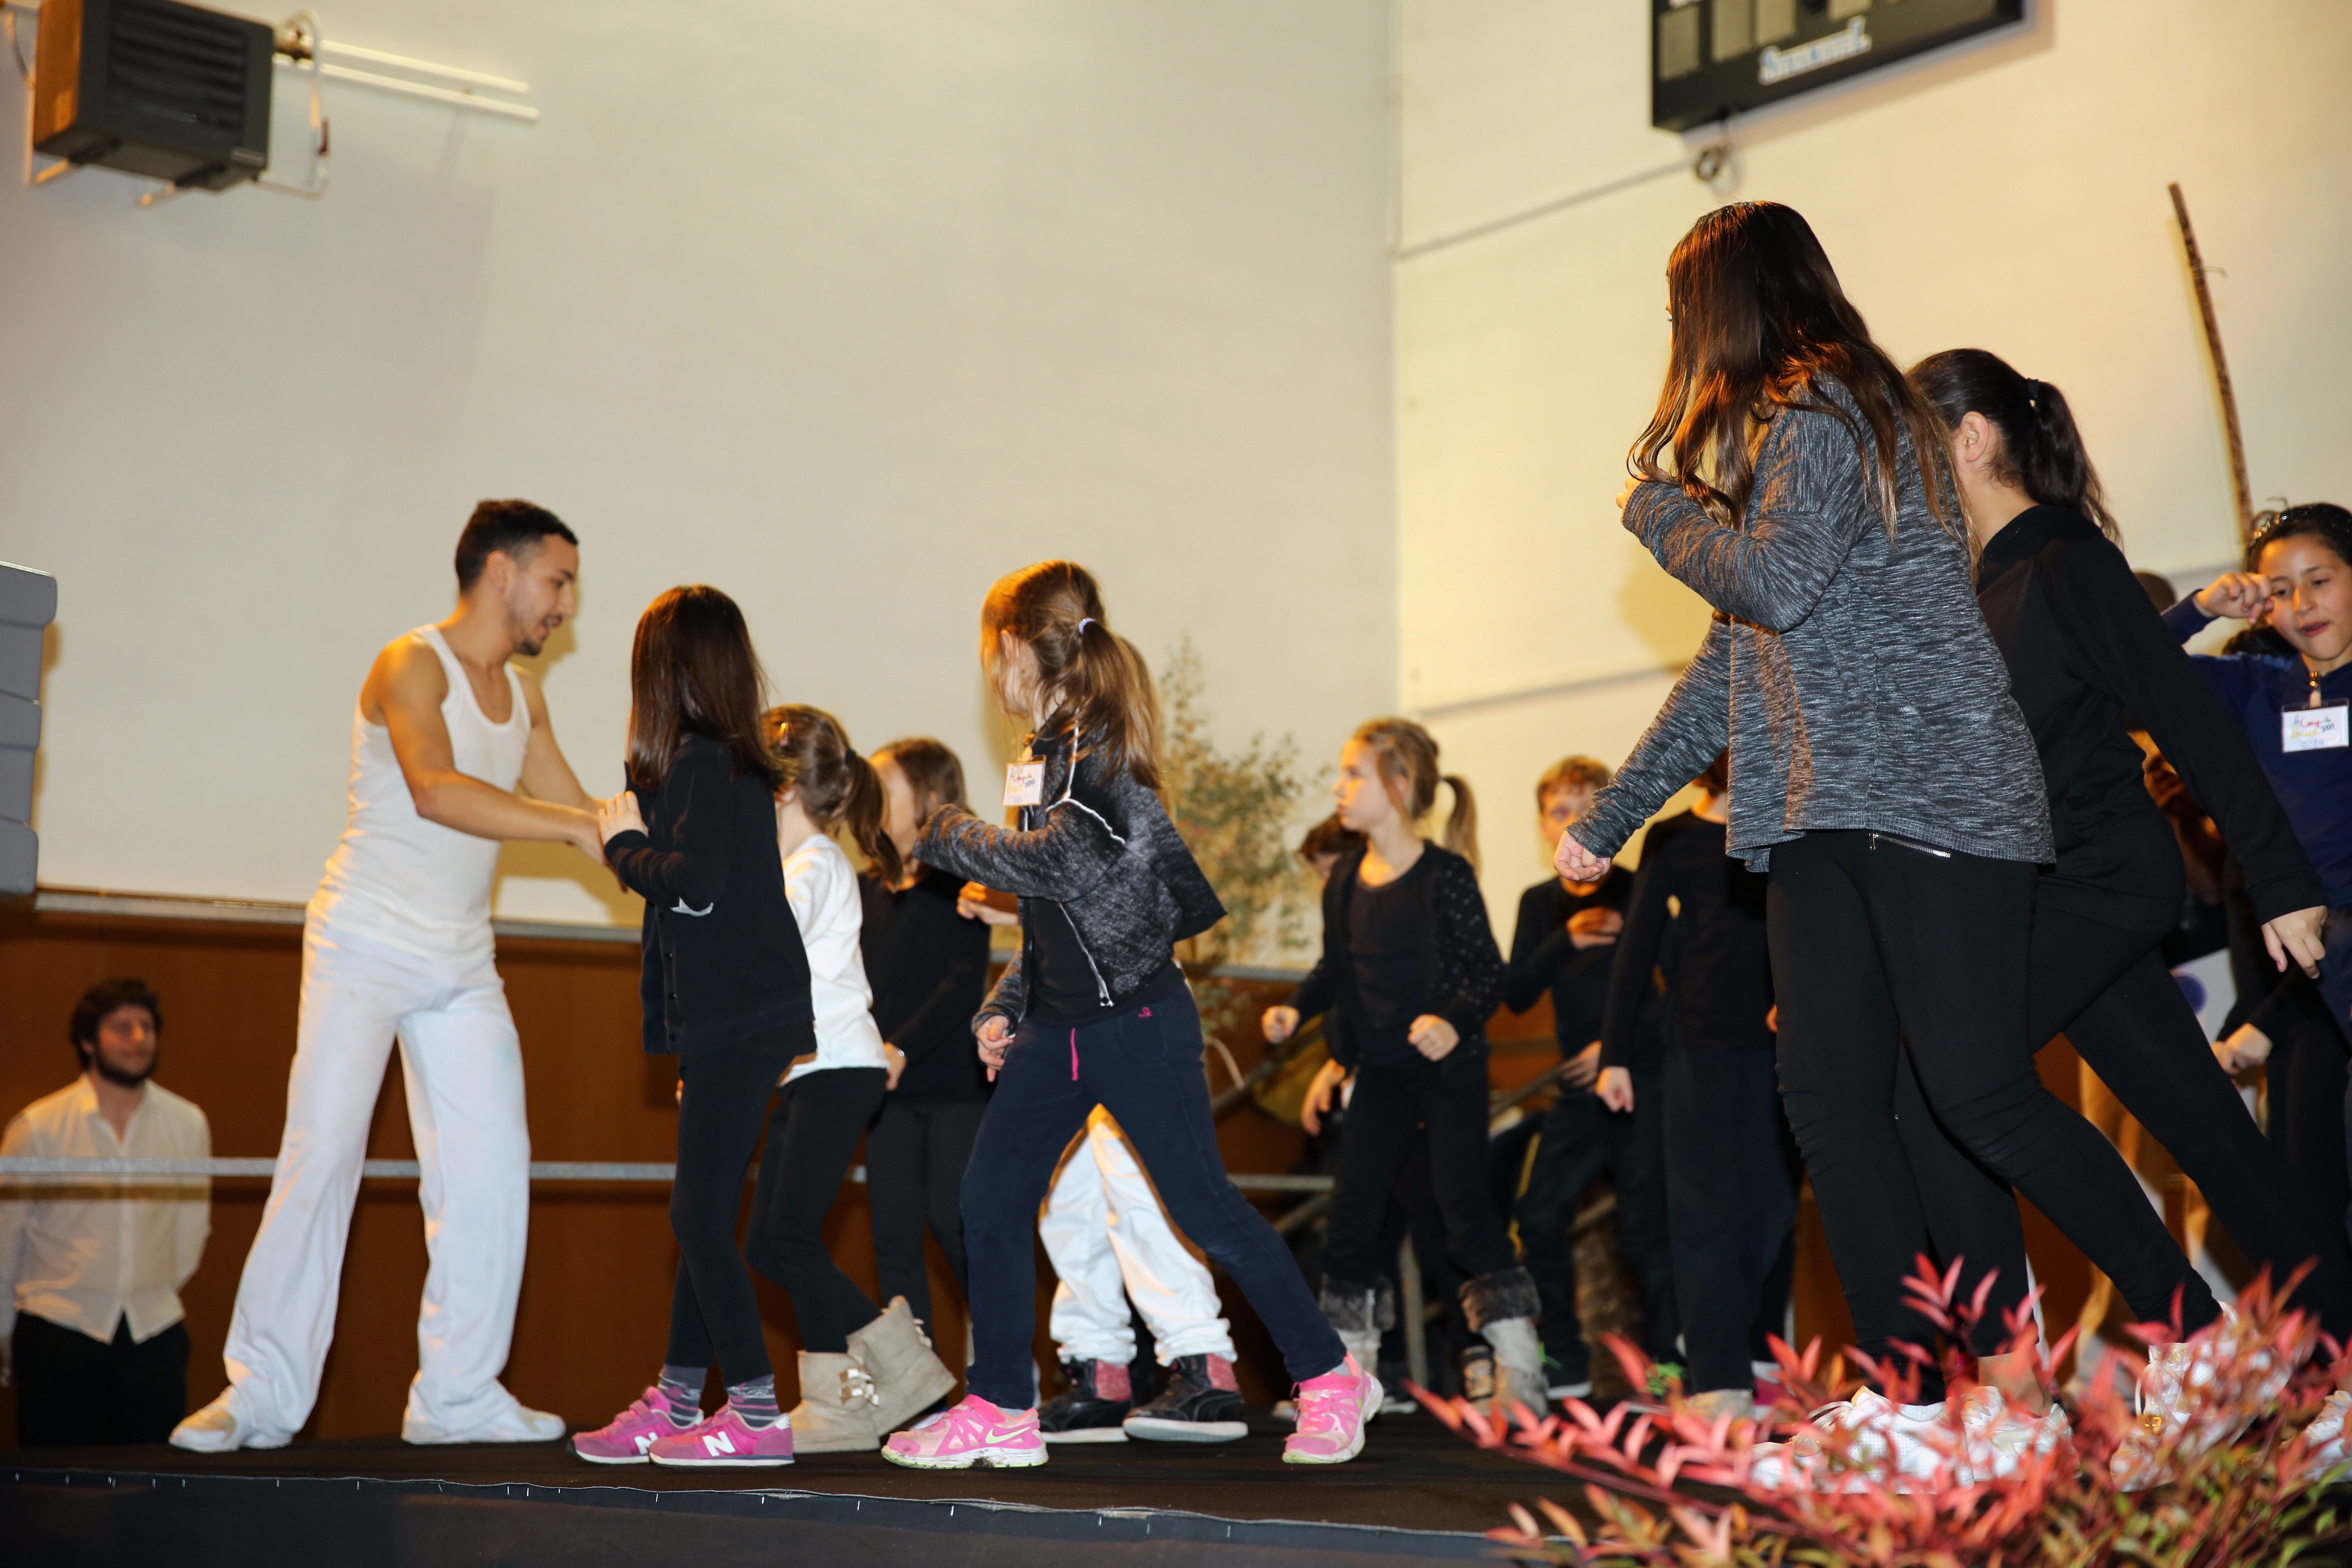
france, europe, dance, canon, indoor, performance art, musique, interieur, sports, scene, isasza, hrault, montpelliermtropole, jacou, enfants, dfils, languedoc, manifestation, capoeira, gait, danses, voeuxlapopulation, crmoniedesvoeux, performing arts, social group, musical theatre